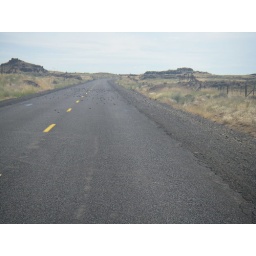
There's a ton of birds in the road up there!